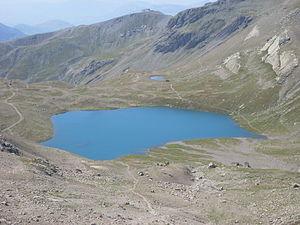
lac des estaris, orcières-merlette, france
Orcières est une commune française située dans la vallée du Champsaur, le département des Hautes-Alpes en région Provence-Alpes-Côte d'Azur.
La réserve naturelle nationale du cirque du grand lac des Estaris est une réserve naturelle nationale située en Provence-Alpes-Côte d'Azur. Classée en 1974, elle occupe une surface de 145 hectares et protège le cirque entourant le lac des Estaris.
Le lac des Estaris est un lac naturel situé au fond de la vallée du Champsaur dans la commune d'Orcières, dans le département des Hautes-Alpes en région Provence-Alpes-Côte d'Azur.